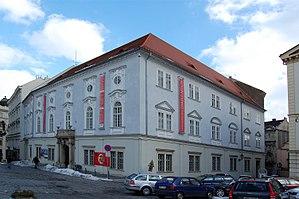
Le Théâtre national de Brno est le principal théâtre de la ville tchèque de Brno. Il fut fondé en 1884 sur le modèle du Théâtre national de Prague.
Le théâtre Reduta est un théâtre situé à Brno en République tchèque. Il a été construit sur la place la plus ancienne de la ville, Zelný trh et a entamé son existence à l'époque de la Renaissance sous le nom de théâtre Taverna. En 1767, Wolfgang Amadeus Mozart y donna un concert avec sa sœur. Faisant maintenant partie du théâtre national de Brno, il est le plus ancien théâtre en Europe centrale.